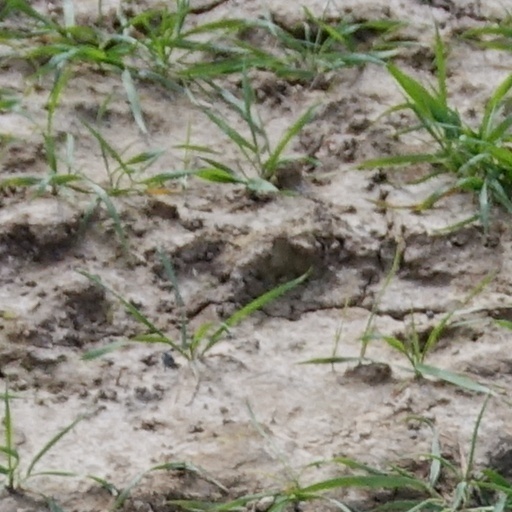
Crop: wheat